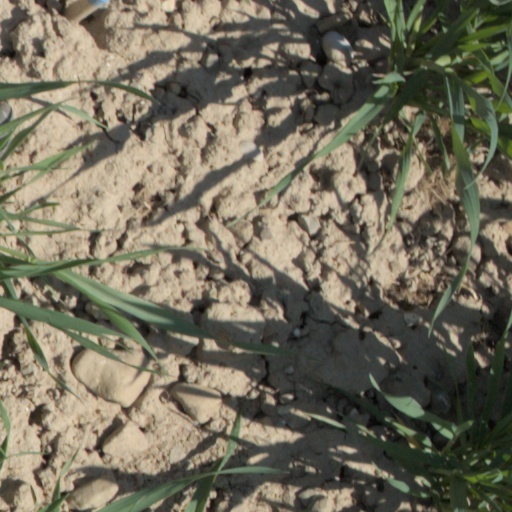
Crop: wheat